Fort Chipewyan

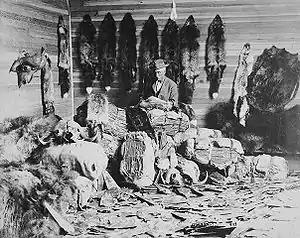
Fort Chipewyan fur trader 1890s with $35,000 worth of furs

In the 2021 Census of Population conducted by Statistics Canada, Fort Chipewyan had a population of 798 living in 309 of its 387 total private dwellings, a change of from its 2016 population of 852. With a land area of , it had a population density of in 2021.